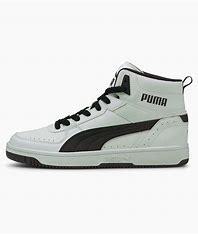
Brand: Puma
Model: Rebound Joy